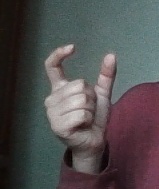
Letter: nun